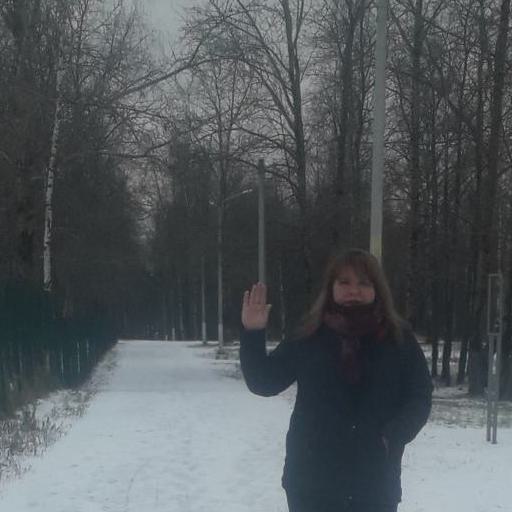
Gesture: stop